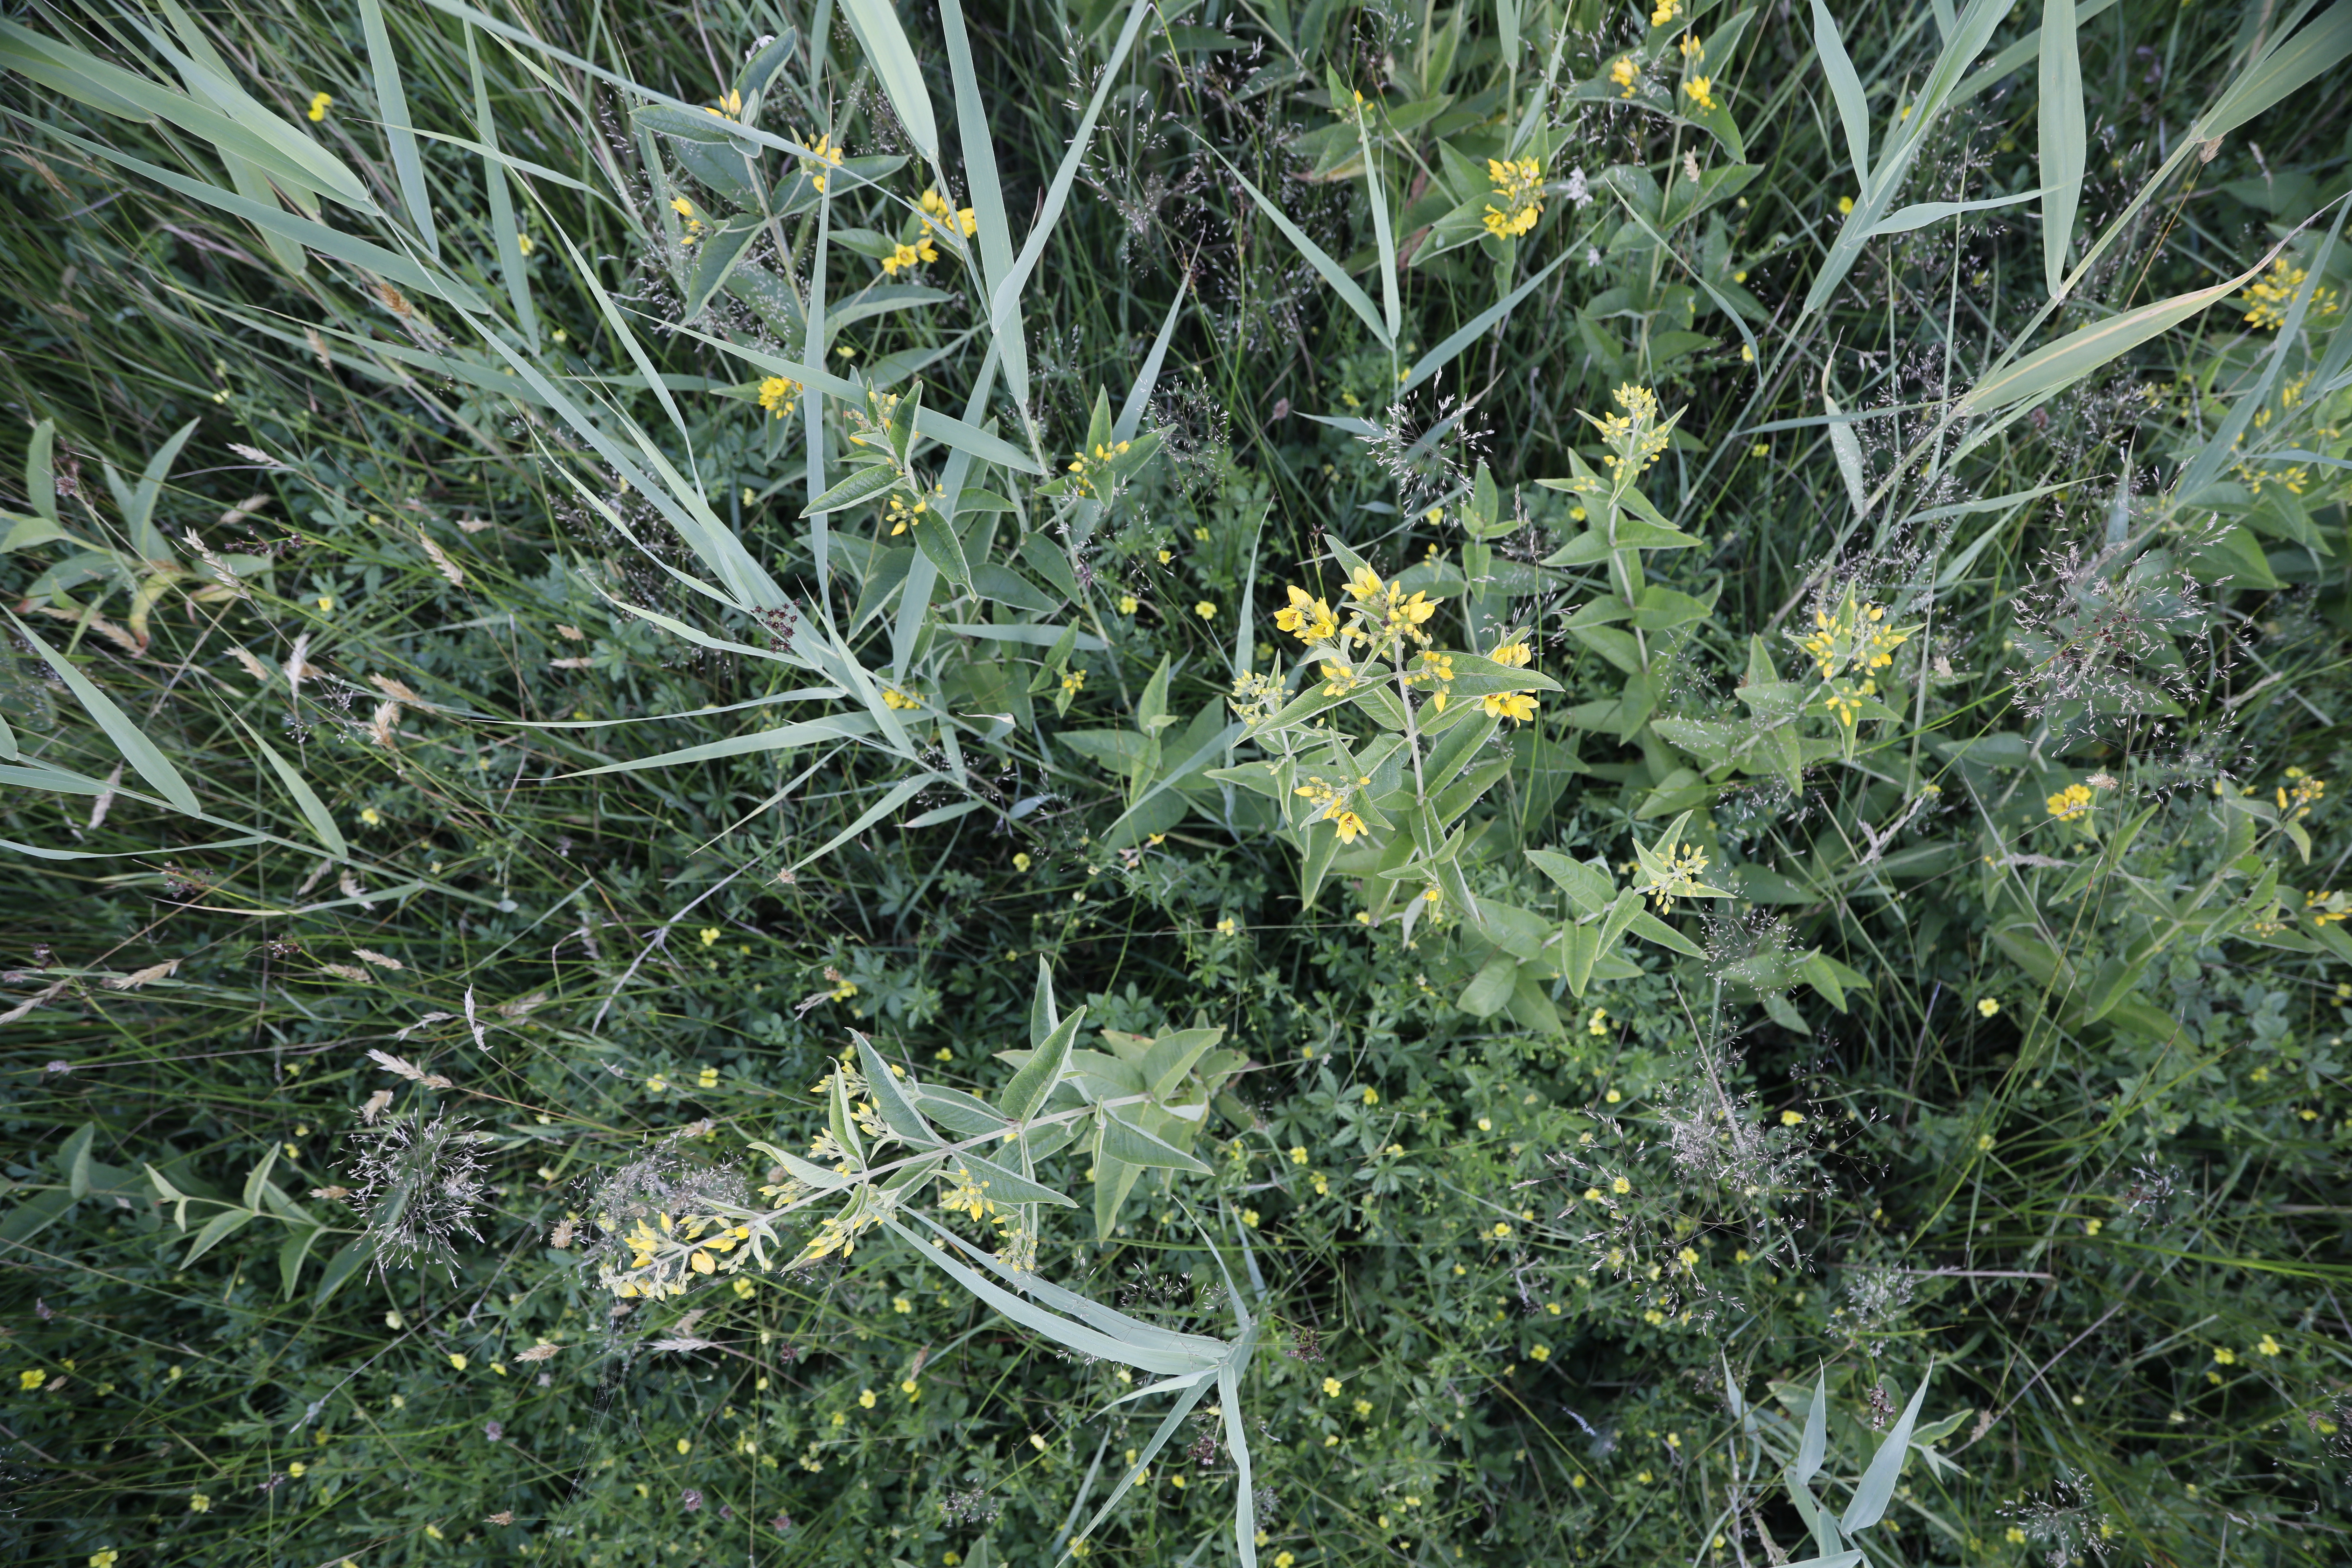
Plant species: Lysimachia vulgaris